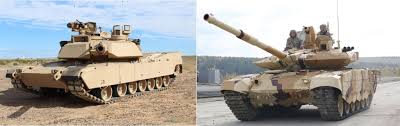
Label: T-90